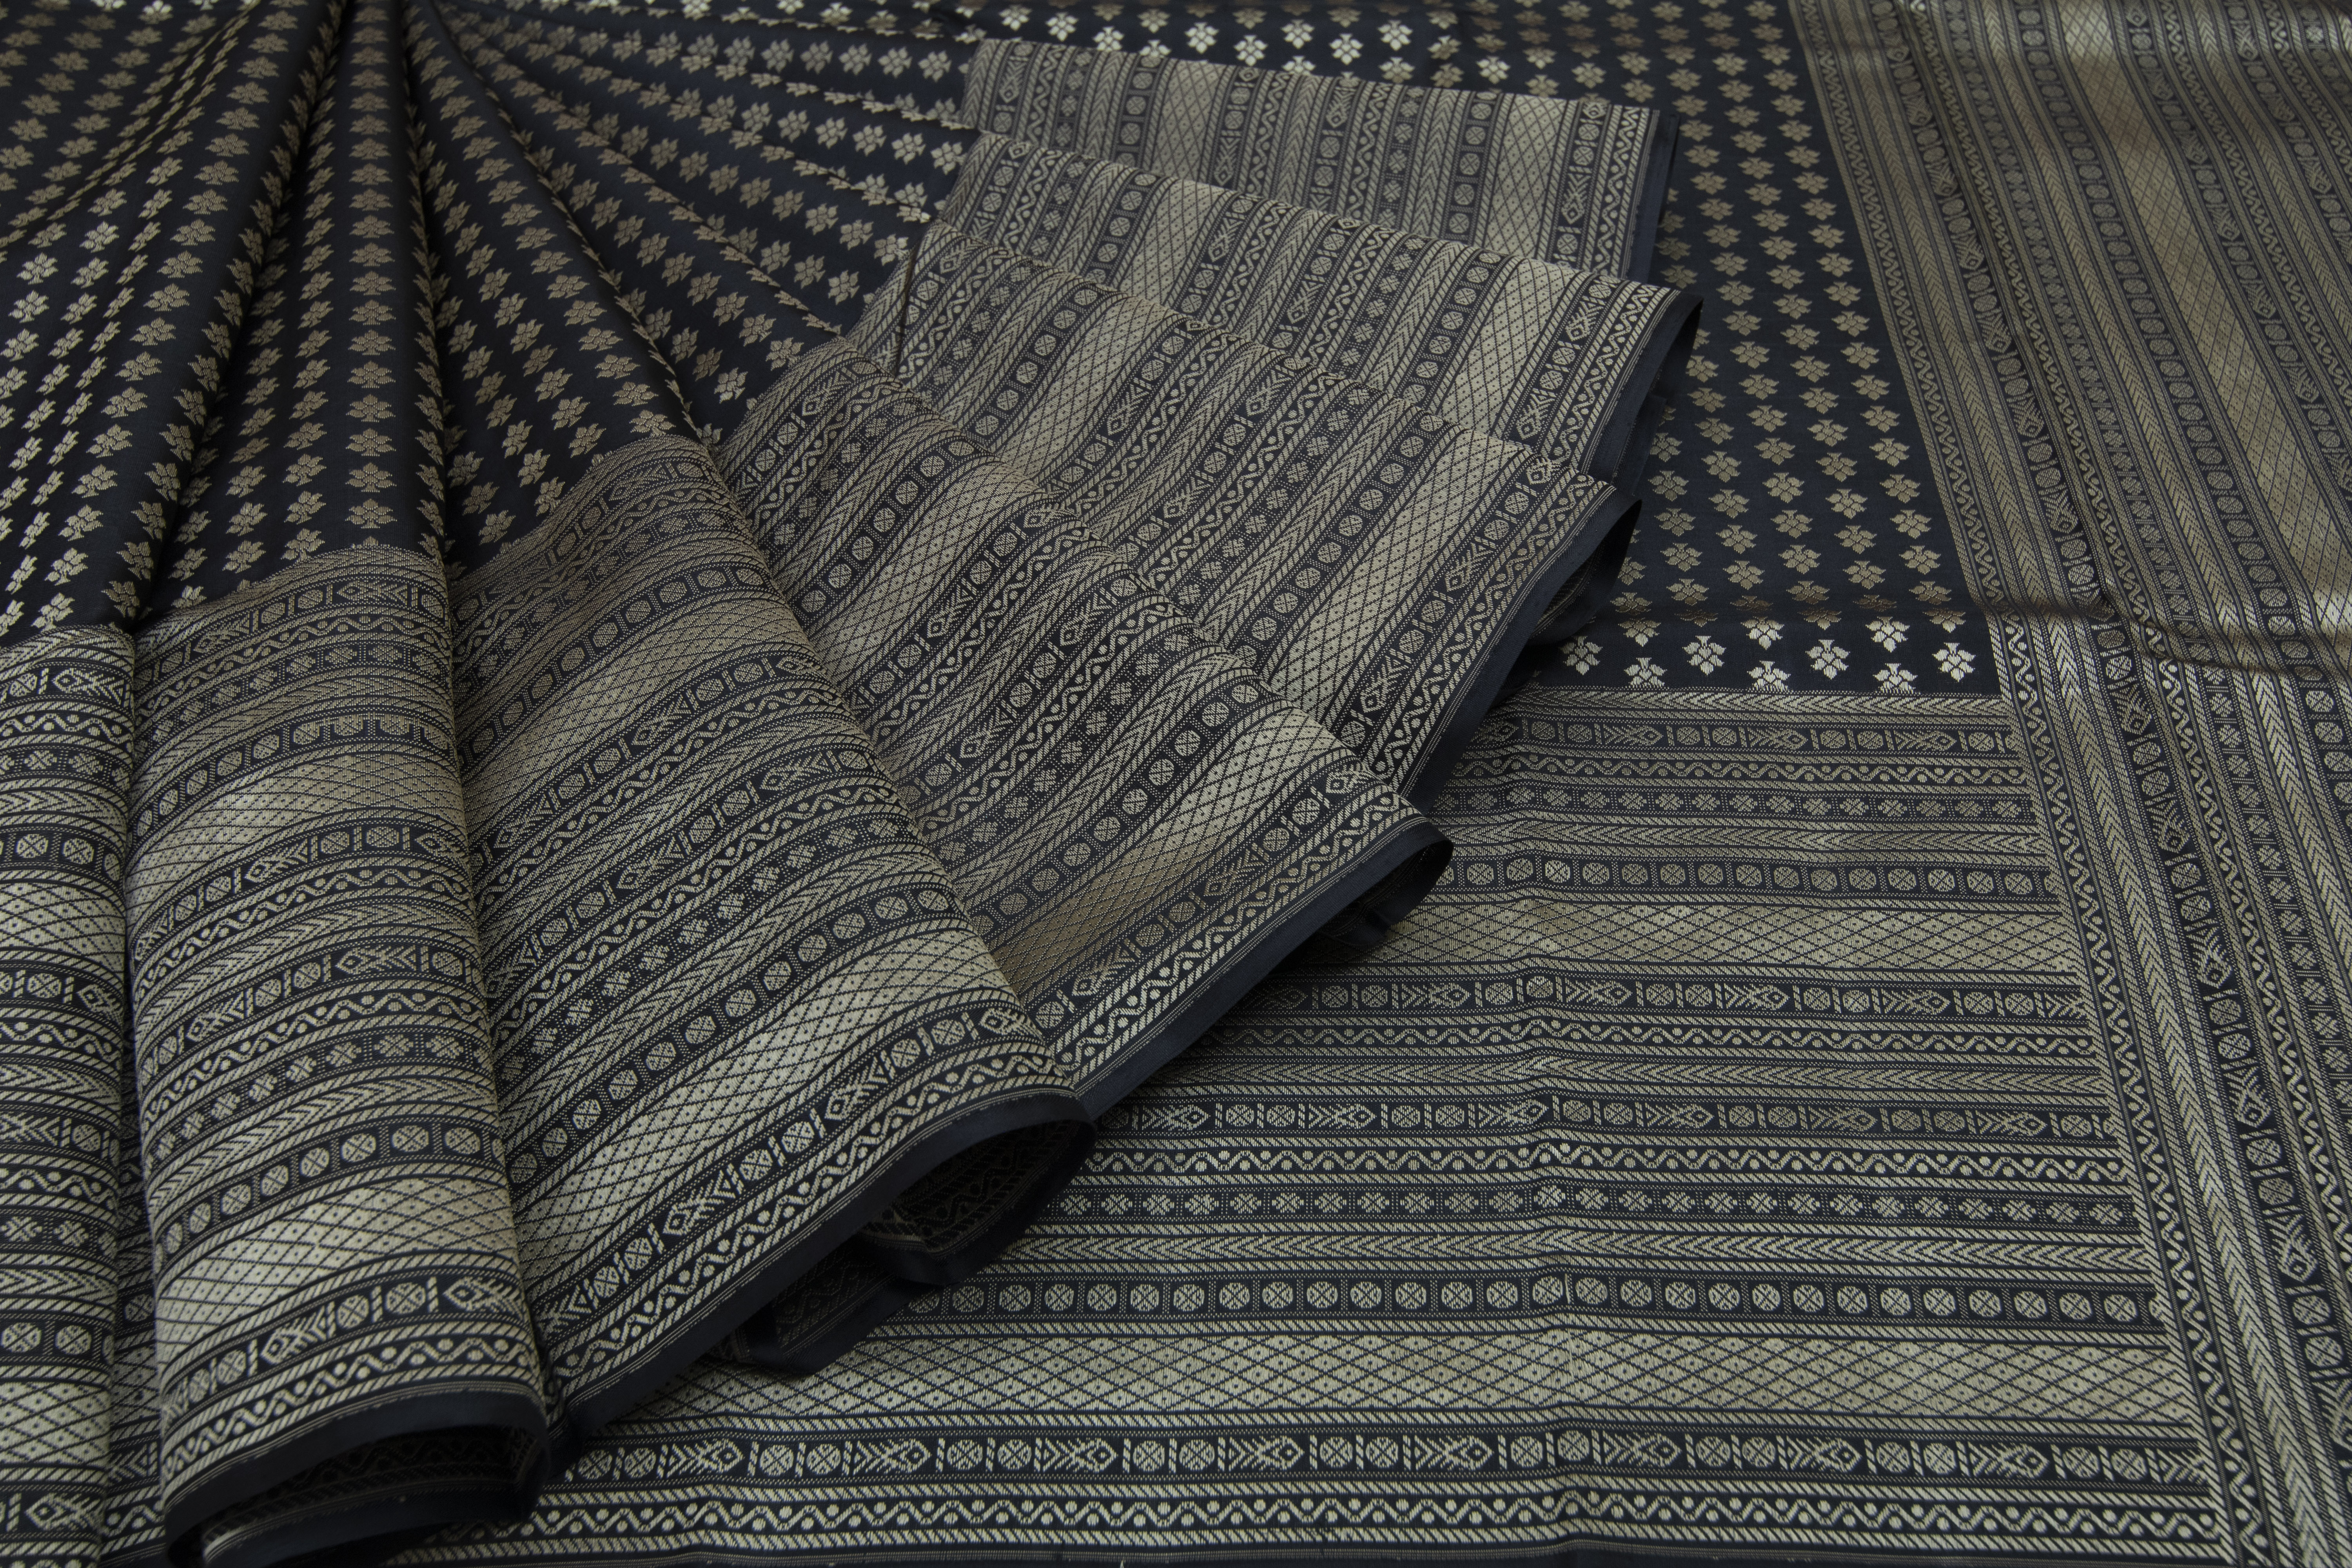
wedding, wear, brown, woven fabric, pattern, textile, wood, architecture, linens, newspaper, beige, monochrome, style, wool